Maksym Kryvtsov

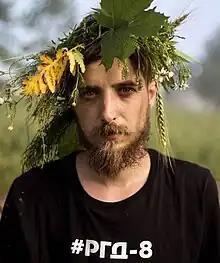
Kryvtsov in 2020

Maksym Oleksandrovych Kryvtsov (22 January 1990 – 7 January 2024) was a Ukrainian poet, photographer, public figure, volunteer and soldier. He was a Junior sergeant of the Armed Forces of Ukraine, and participant in the Russian-Ukrainian war.